Island trevally

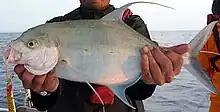
Anglers catch of island trevally

The island trevally is distributed throughout the offshore waters of the tropical and subtropical regions of the Indian and Pacific Oceans. In the Indian Ocean, it ranges from Mozambique on the east coast of Africa north to the Gulf of Aden, but has not been recorded further north until India and Sri Lanka. Its range extends throughout Southeast Asia, Indonesia, and northern Australia in the eastern Indian Ocean. In the Pacific, the species has been recorded from Taiwan, Japan, and Hawaii to the Revillagigedo Islands off Mexico in the eastern Pacific, as well as many Pacific islands.